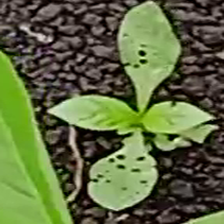
Weed species: Lamber_Quarter_plant(Chenopodium )